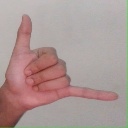
अक्षर: द